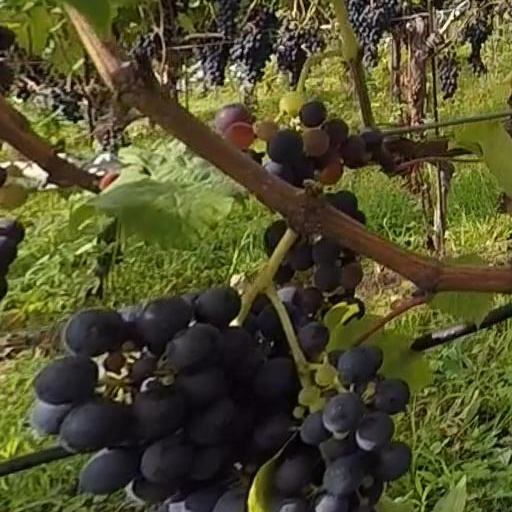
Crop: grape